Historic Columbia River Highway

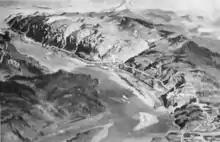
Early map of the Columbia River Highway, from "Good Roads" magazine, 1916

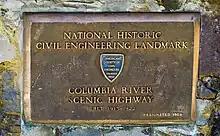
National Historic Civil Engineering Landmark, found near Multnomah Falls on the Columbia River Scenic Highway

The Columbia River Gorge is the lowest crossing of the Cascade Mountains, carved by the Columbia River during the Cascades' uplift. Rafting down the gorge from The Dalles was one of the most expensive and dangerous parts of the Oregon Trail, traveled by thousands of emigrants to the Oregon Territory, until the Barlow Road opened in 1846 around the south side of Mount Hood. A wagon road was finally built through the gorge in the 1870s, when The Dalles and Sandy Wagon Road was constructed along the south shore from The Dalles to the Sandy River east of Portland. However, this road had steep (20%) grades and a crooked and narrow alignment, and it was not until 1882 that the Oregon Railway and Navigation Company finally opened a water-level route, partially destroying the wagon road. With the onset of the automobile and the good roads movement of the early 20th century, a road was once again needed, and Multnomah County began constructing a 20-foot (6 m) roadway with 9% grades, but ran into difficulties relating to the railroad's location. At Shellrock Mountain to the east, long believed to be an impassable barrier, Governor Oswald West used prison labor in 1912 to prove that it was possible to build a road, at least temporarily.